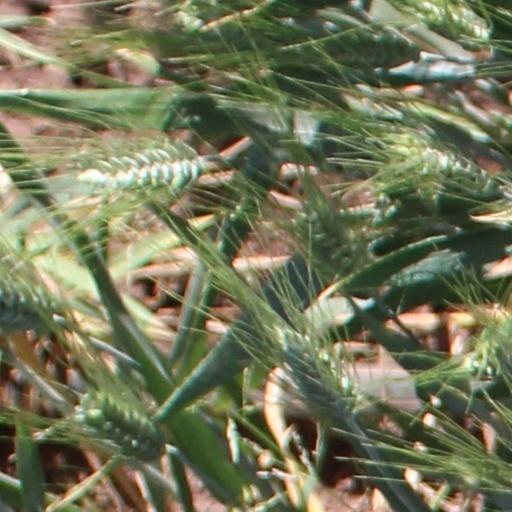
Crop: wheat